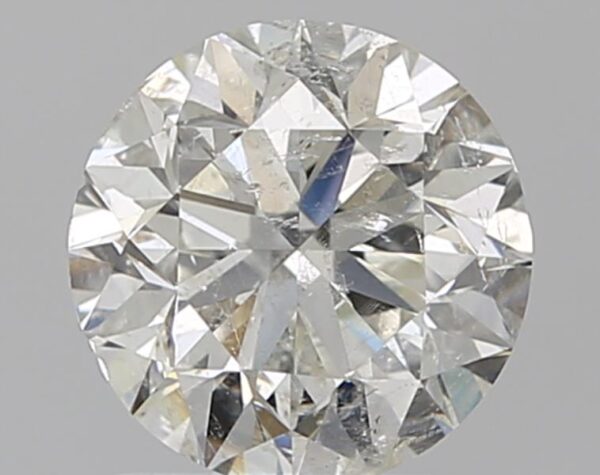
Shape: round
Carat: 1.2
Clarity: SI2
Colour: I
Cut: VG
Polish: EX
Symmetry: VG
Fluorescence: N
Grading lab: IGI
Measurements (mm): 6.66 x 6.59 x 4.27